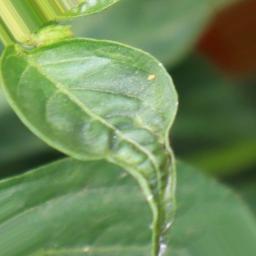
Label: mites_and_trips